Umberto Bindi

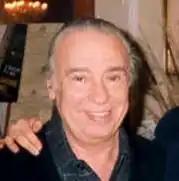
Umberto Bindi

Umberto Bindi (12 May 1932 – 23 May 2002) was an Italian singer-songwriter. He is especially known for the popular song he co-wrote with Gino Paoli, "Il Mio Mondo" ("You're My World"), which he recorded in Italian in 1963, and "La musica è finita" ("Our Song", recorded by Robert Plant on 45 rpm and then on album Sixty Six to Timbuktu) It was later performed by singers in English and other languages.